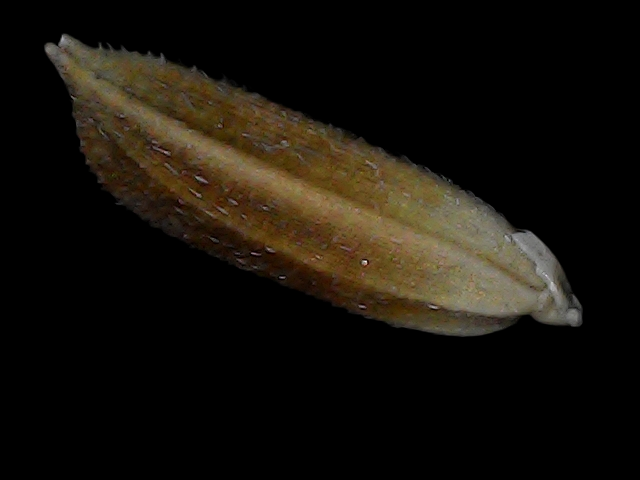
Rice variety: Bd56